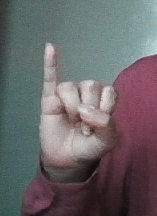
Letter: meem